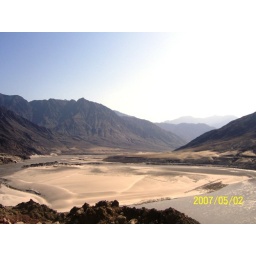
white island in indus river